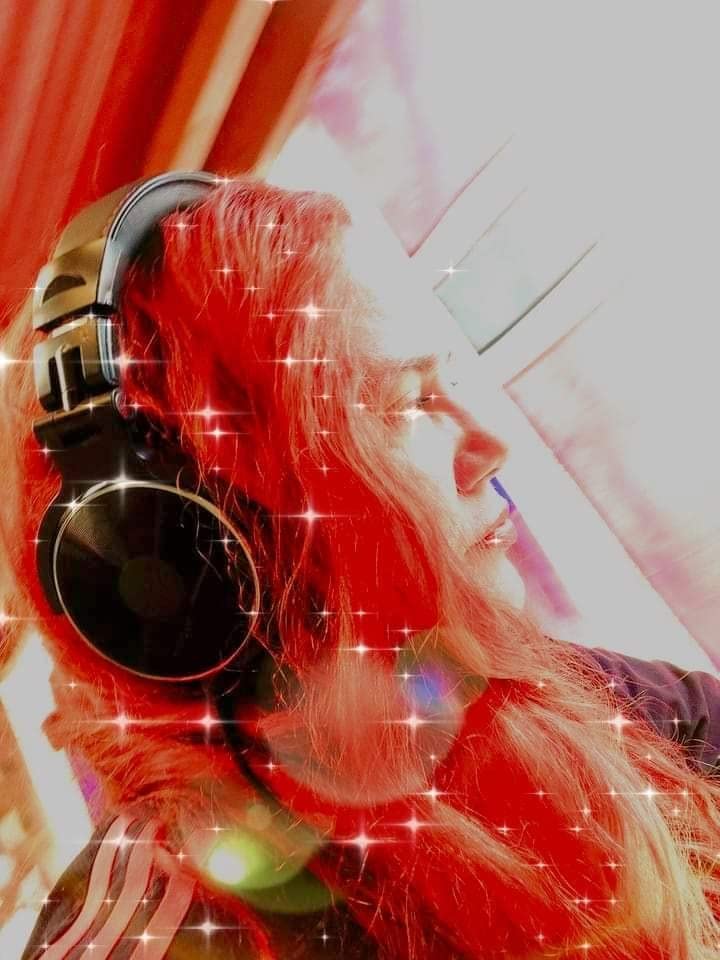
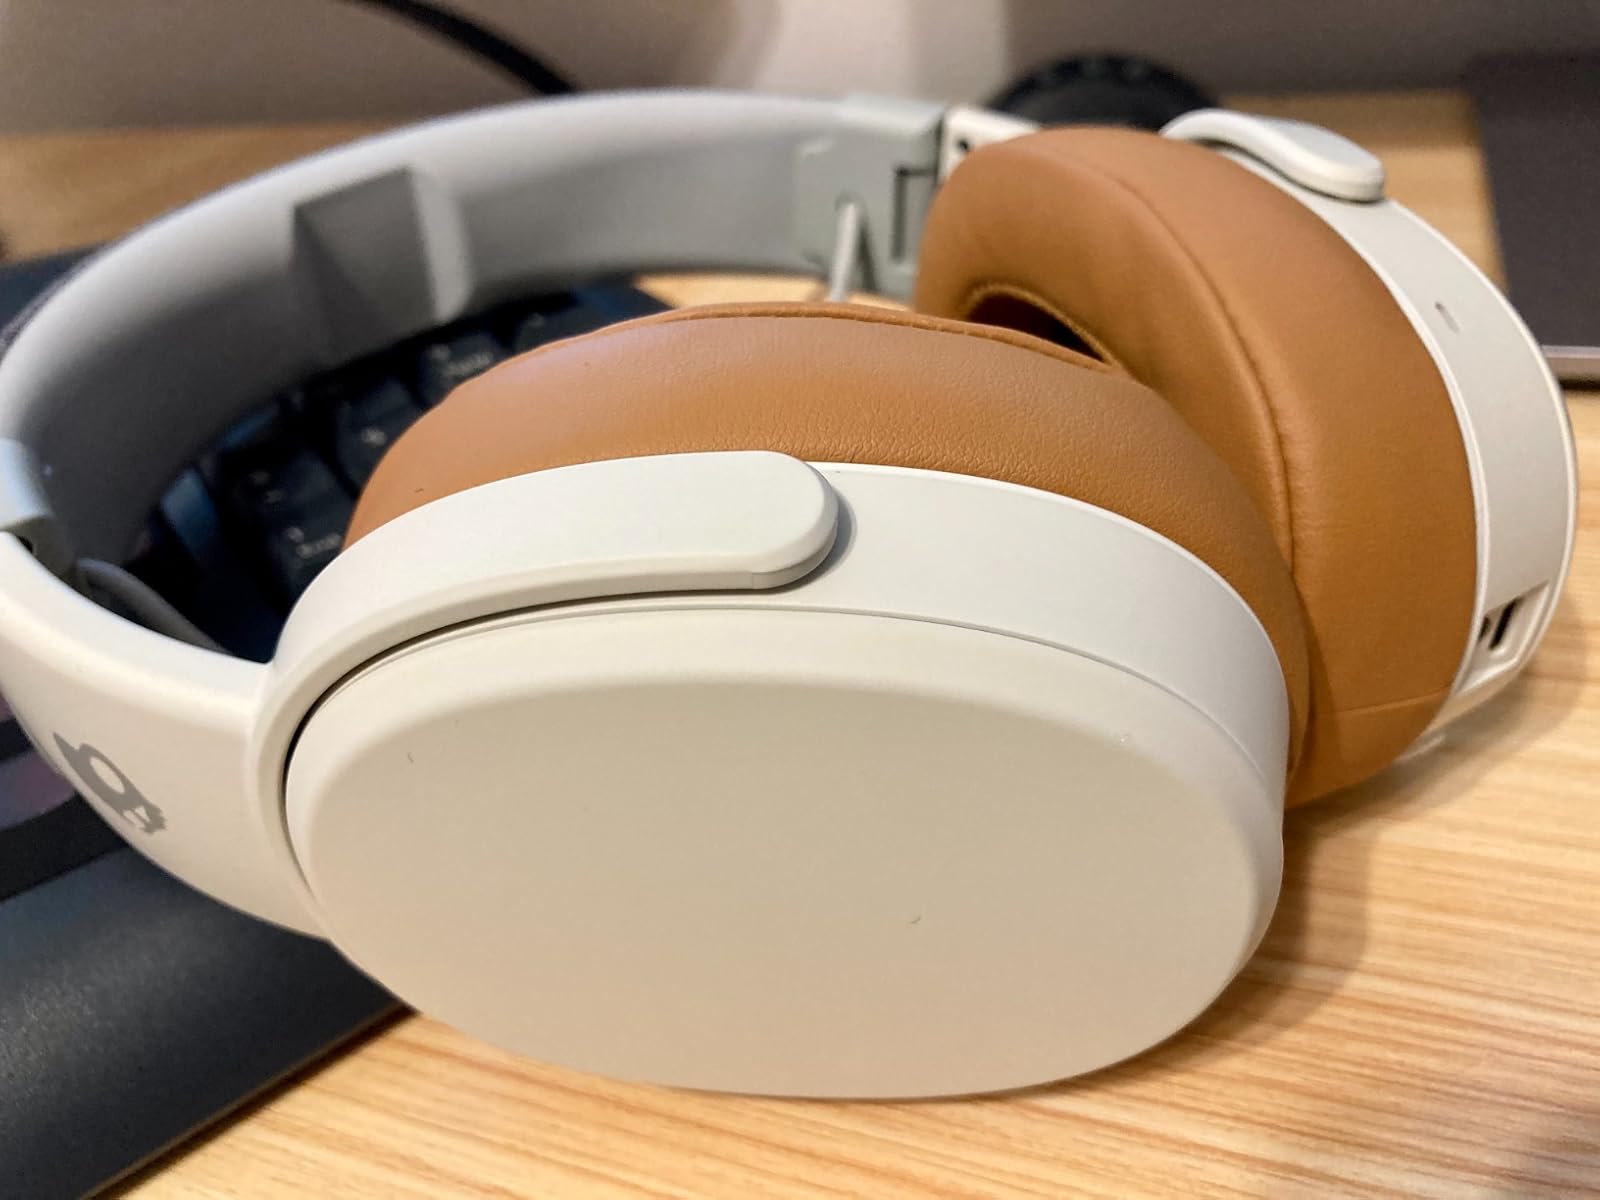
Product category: headphones
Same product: no